Battle of Öland

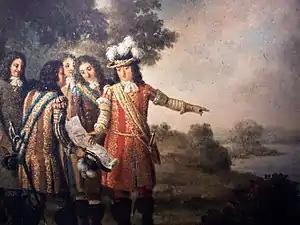
Charles XI pointing to the spot of the new main naval base of the Swedish navy, what would later become the town of Karlskrona; painting by Pehr Hilleström

In 1675, the Swedish fleet was numerically superior to its Danish counterpart (18 ships of the line against 16 and 21 frigates against 11), but it was older and of poorer quality than the Danish fleet, which had replaced a larger proportion of its vessels. The Swedes had problems with routine maintenance, and both rigging and sails were generally in poor condition. Swedish crews lacked the professionalism of Danish and Norwegian sailors, who commonly had valuable experience from service in the Dutch merchant navy, and the Swedish navy also lacked a core of professional officers. The Danish had seasoned veterans like Cort Adeler and Niels Juel. The Danish fleet was also reinforced with Dutch units under the command Philip van Almonde and Cornelis Tromp, the latter an experienced officer who had served under Michiel de Ruyter, famous for his skilled command during the Anglo-Dutch Wars.